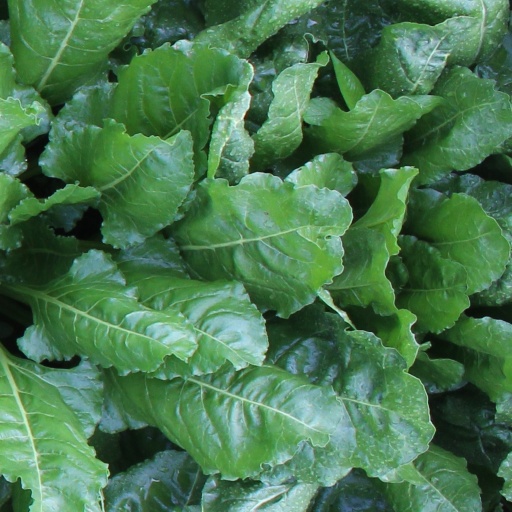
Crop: sugar beet